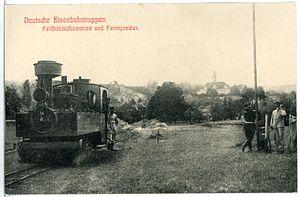
Les chemins de fer militaires sont une application des trains et voies ferrées au monde militaire. Ils peuvent prendre plusieurs formes, qui dépendent des besoins et des époques.